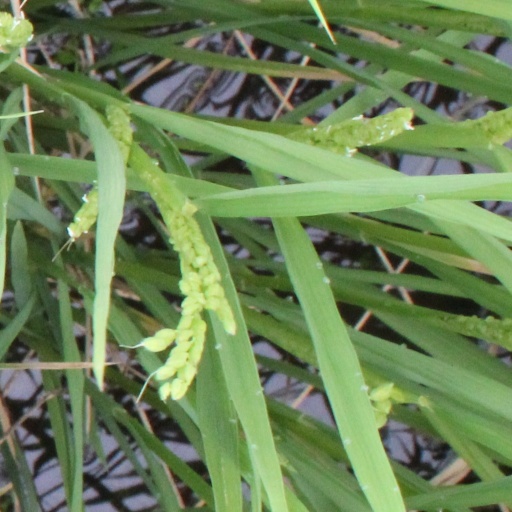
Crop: rice